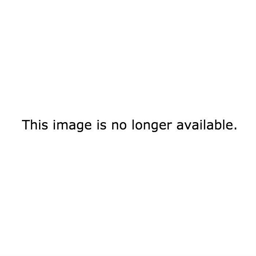
slightly healthier than just having a doughnut .